The Doctrine of Tenrikyo

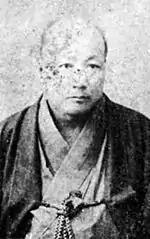
Inoue Yorikuni, one of the authors of the Meiji doctrine

In May 1903, Tenrikyo Church Headquarters created a doctrine of the Tenrikyo teachings, referred to as the "Meiji doctrine" or the "former doctrine" to distinguish it from the doctrine published after World War II. The doctrine's compilation was part of the church's effort to become an independent Shinto sect at the turn of the century, which would be achieved a few years later in 1908. Because the doctrine had to be authorized by the Shinto Main Bureau, an official government body, the Tenrikyo teachings presented therein conformed to State Shinto ideology, which promoted patriotism and reverence for the emperor. The Meiji Doctrine was divided into ten chapters – 'Revering God,' 'Respecting the Emperor,' 'Loving the Nation,' 'Morality,' 'Accumulating Virtues,' 'Cleansing of Impurities,' 'Founding of the Teachings,' 'Repayment to God,' 'The Kagura', and 'Peace of Mind.' Tenrikyo Church Headquarters compiled the doctrine with the collaboration of scholars Nakanishi Ushirō, Inoue Yorikuni, and Henmi Nakasaburō, who were specialists in religion, "kokugaku", and Japanese classics respectively.